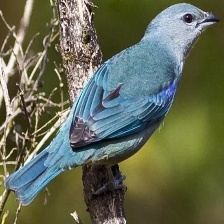
Species: AZURE TANAGER
Scientific name: THRAUPIS CYANOPTERA